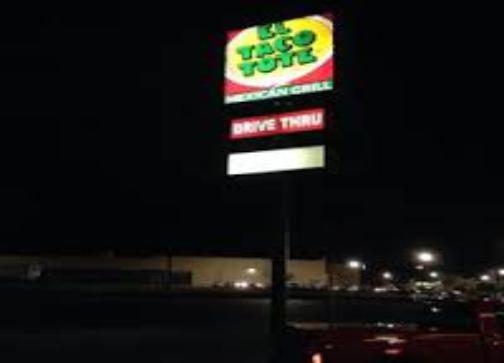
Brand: El Taco Tote
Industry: Food